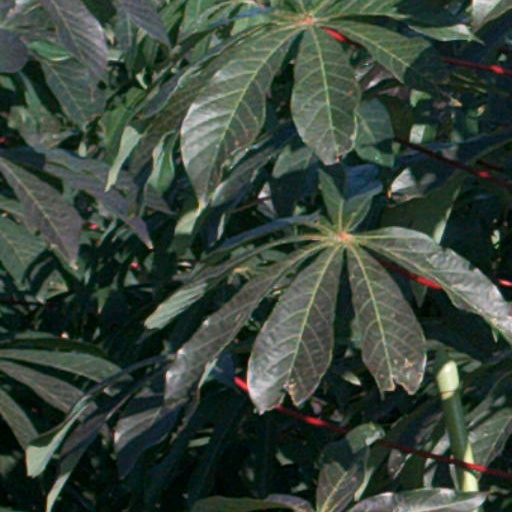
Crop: cassava